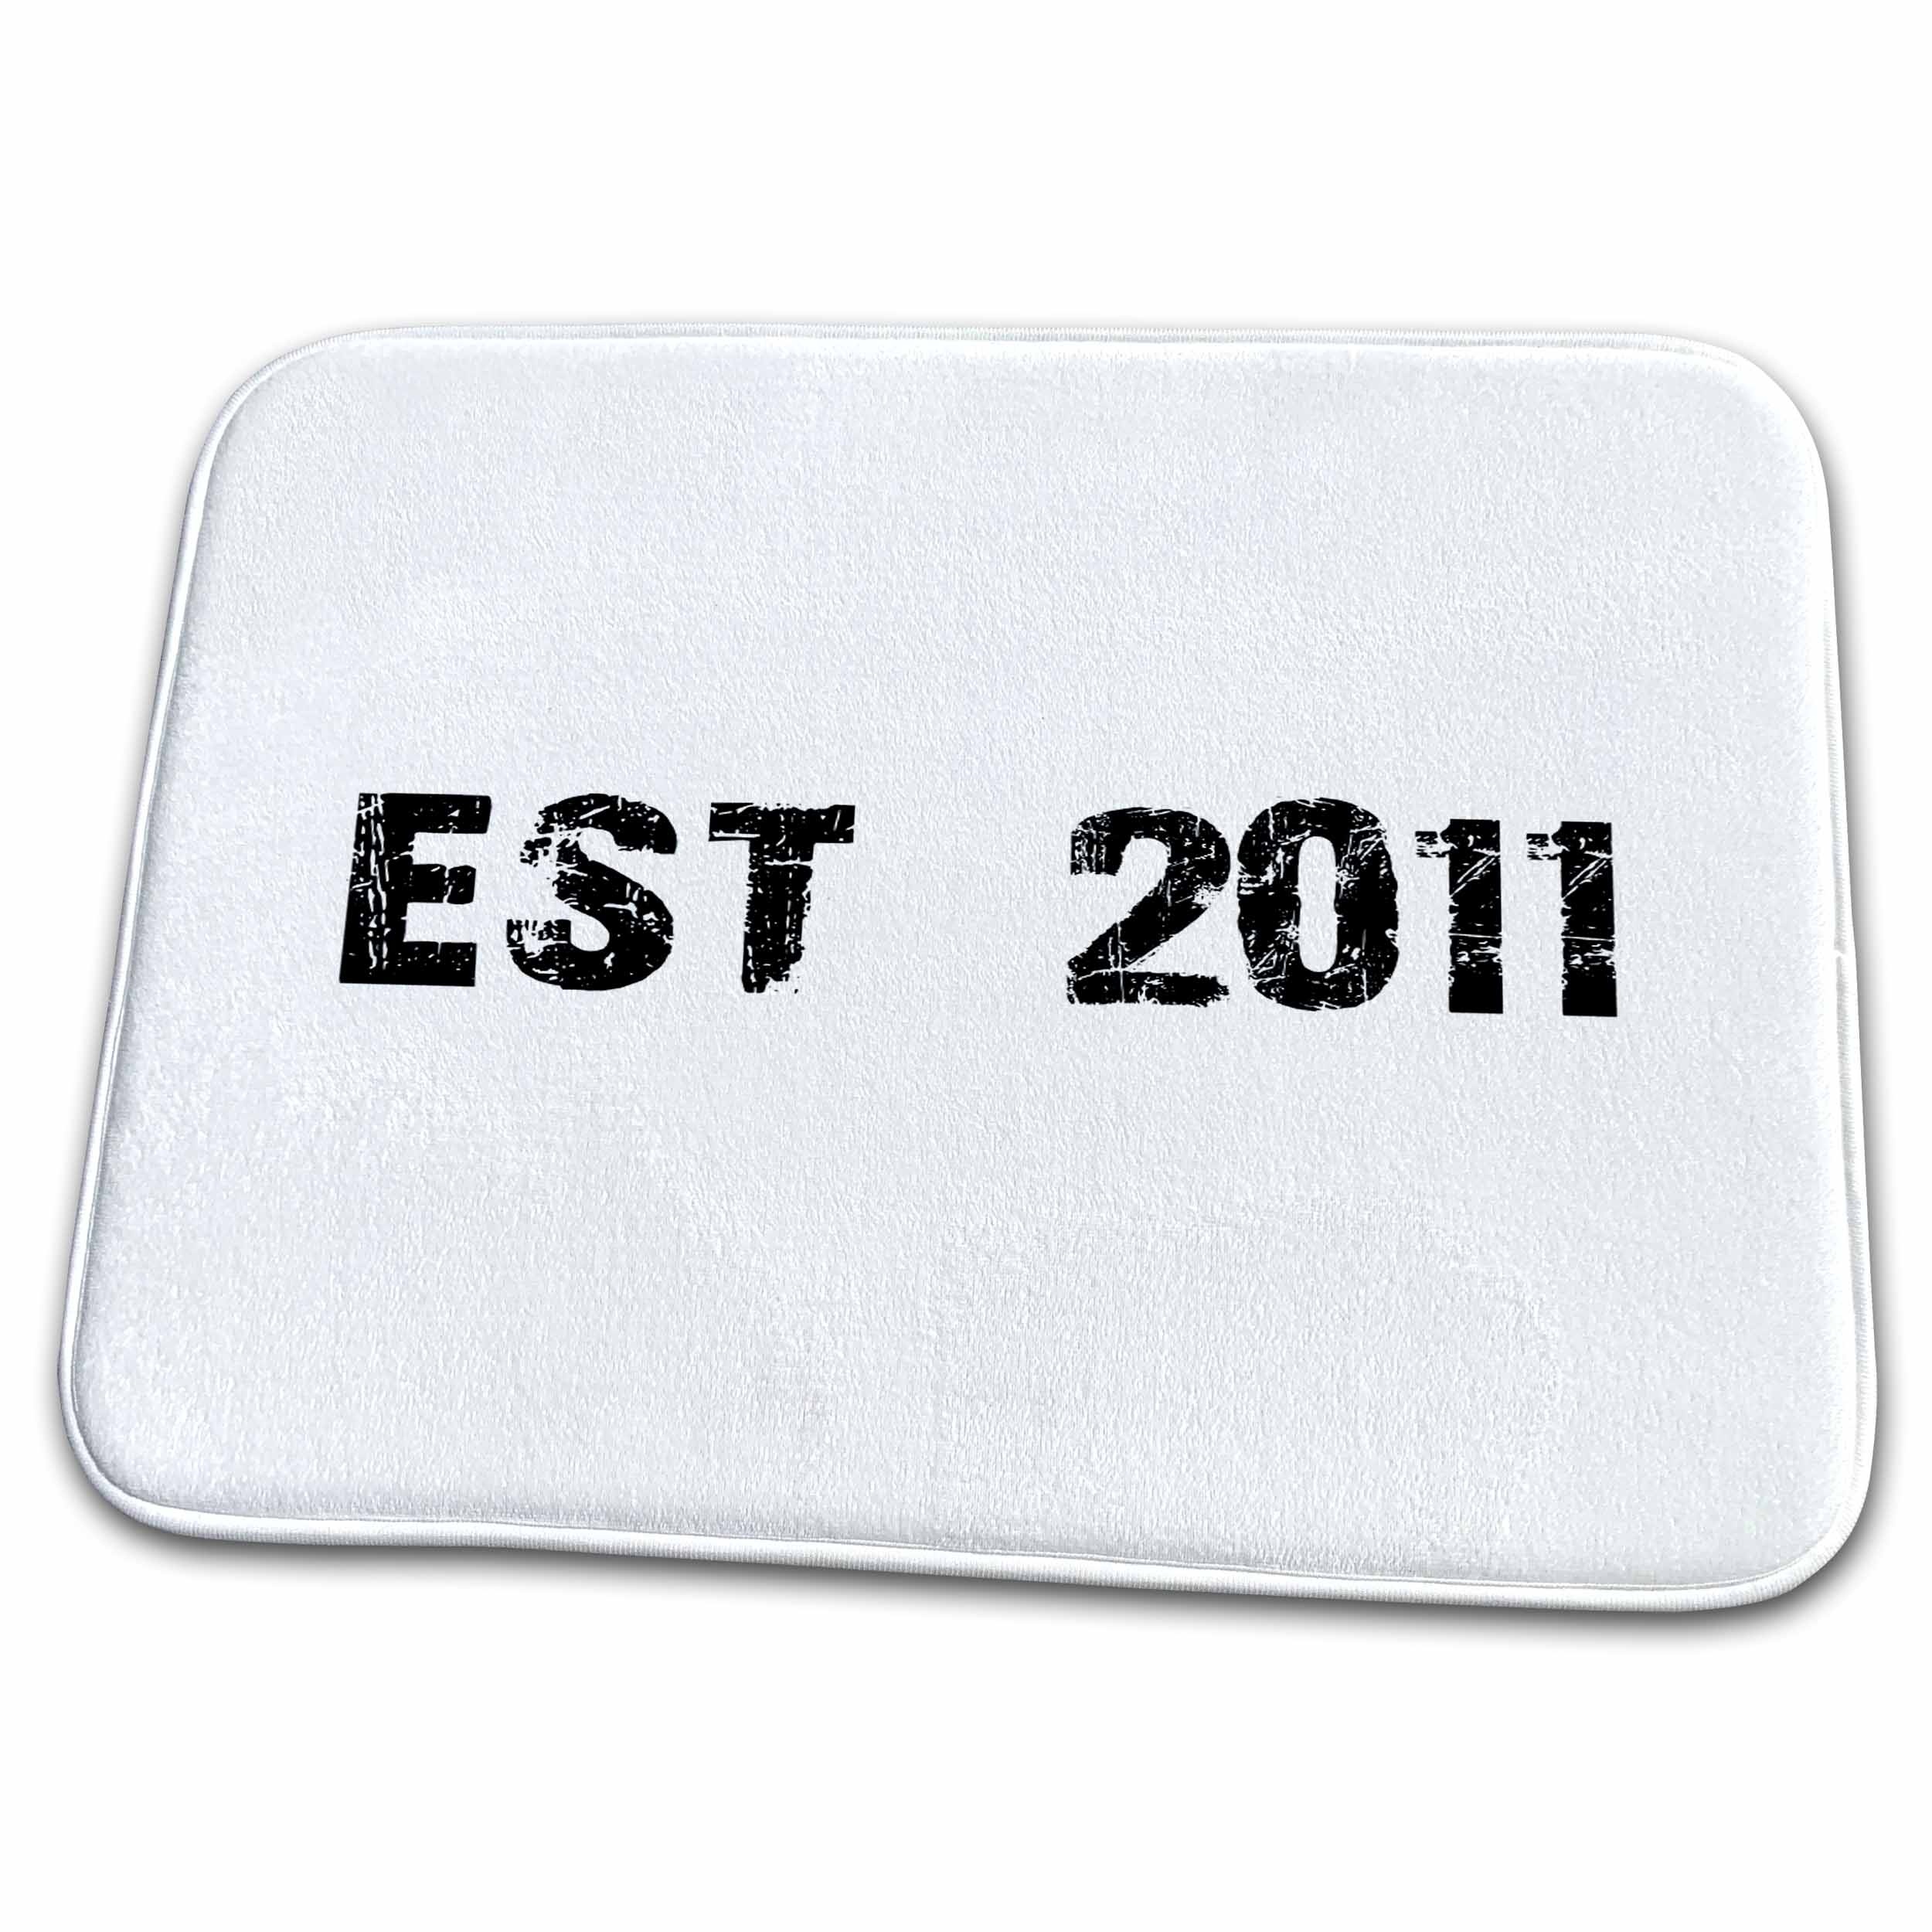
3dRose Grunge Est Established in 2011 - Baby Born in 2011 - Child... - Dish Drying Mats (ddm-161504)
Grunge Est Established in 2011 - Baby Born in 2011 - Child of the 2010s - Personal custom birth year Dish Drying Mat is a high quality dish drying mat, 23" x 18" with 0.125" thickness. Printed with exquisite sublimated designs. Versatile for all types of countertops. Optimized for comfort and durability. Made of soft polyester.
Brand: 3dRose
Category: Home & Garden > Kitchen & Dining > Kitchen Tools & Utensils > Dish Racks & Drain Boards